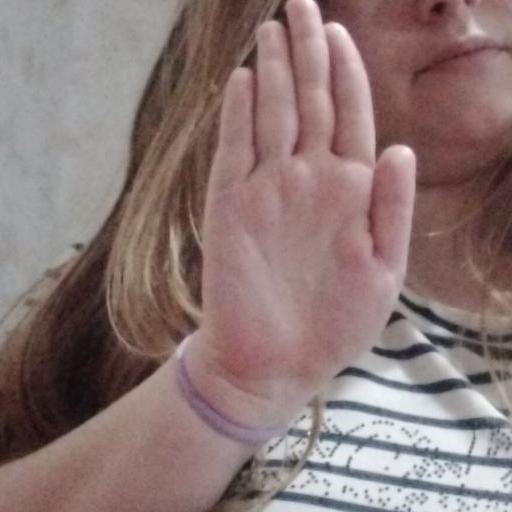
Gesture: stop